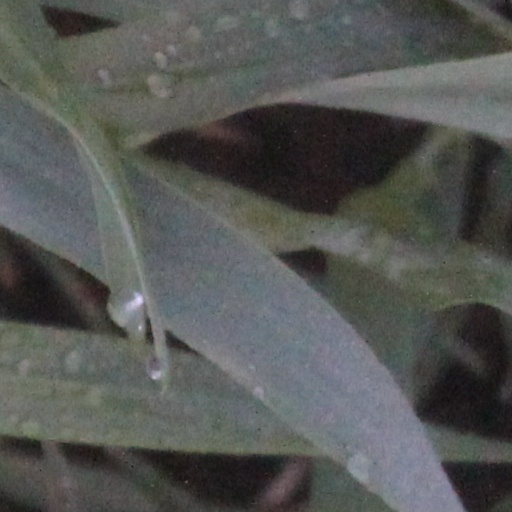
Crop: wheat